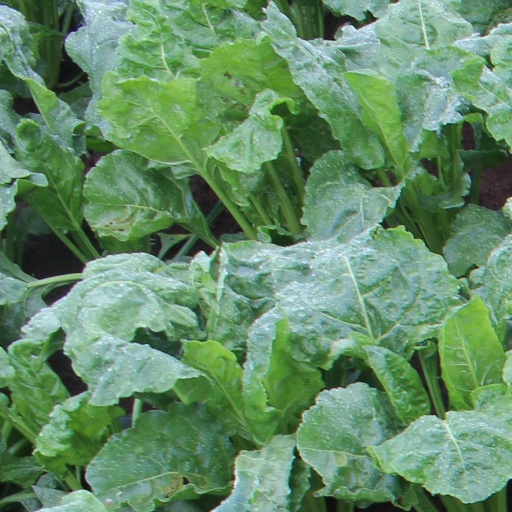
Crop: sugar beet